Austria men's national basketball team

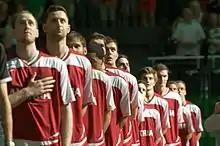
Austria national team before game

Austria made their second appearance on the continental stage at EuroBasket 1951 in Paris. The national team was eliminated from championship contention after finishing 1–3 in pool play and fourth in their group. They won all three of their first round classification games, however, advancing to the 9th–12th place classification semifinals. A loss to the Netherlands, but a win over West Germany propelled Austria into 11th place of the 18 teams in the tournament.